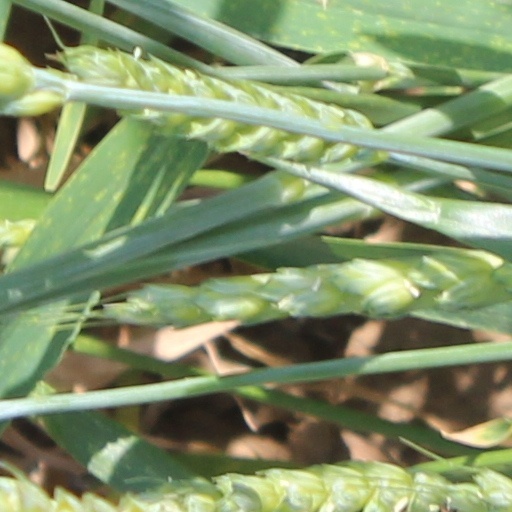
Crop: wheat